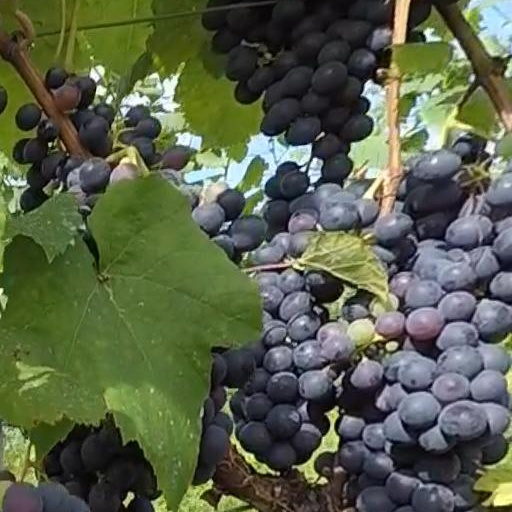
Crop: grape